List of accolades received by The Imitation Game

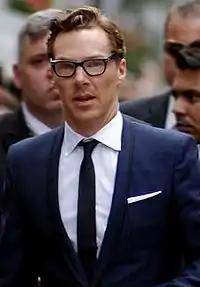
Benedict Cumberbatch at the premiere of the film at TIFF, September 2014

"The Imitation Game" is a 2014 British-American historical thriller film about British mathematician, logician, cryptanalyst and pioneering computer scientist Alan Turing, a key figure in cracking Nazi Germany's Enigma code that helped the Allies win the Second World War, only to later be criminally prosecuted for his homosexuality. It stars Benedict Cumberbatch as Turing and is directed by Morten Tyldum with a screenplay by Graham Moore, based on the biography "" by Andrew Hodges.